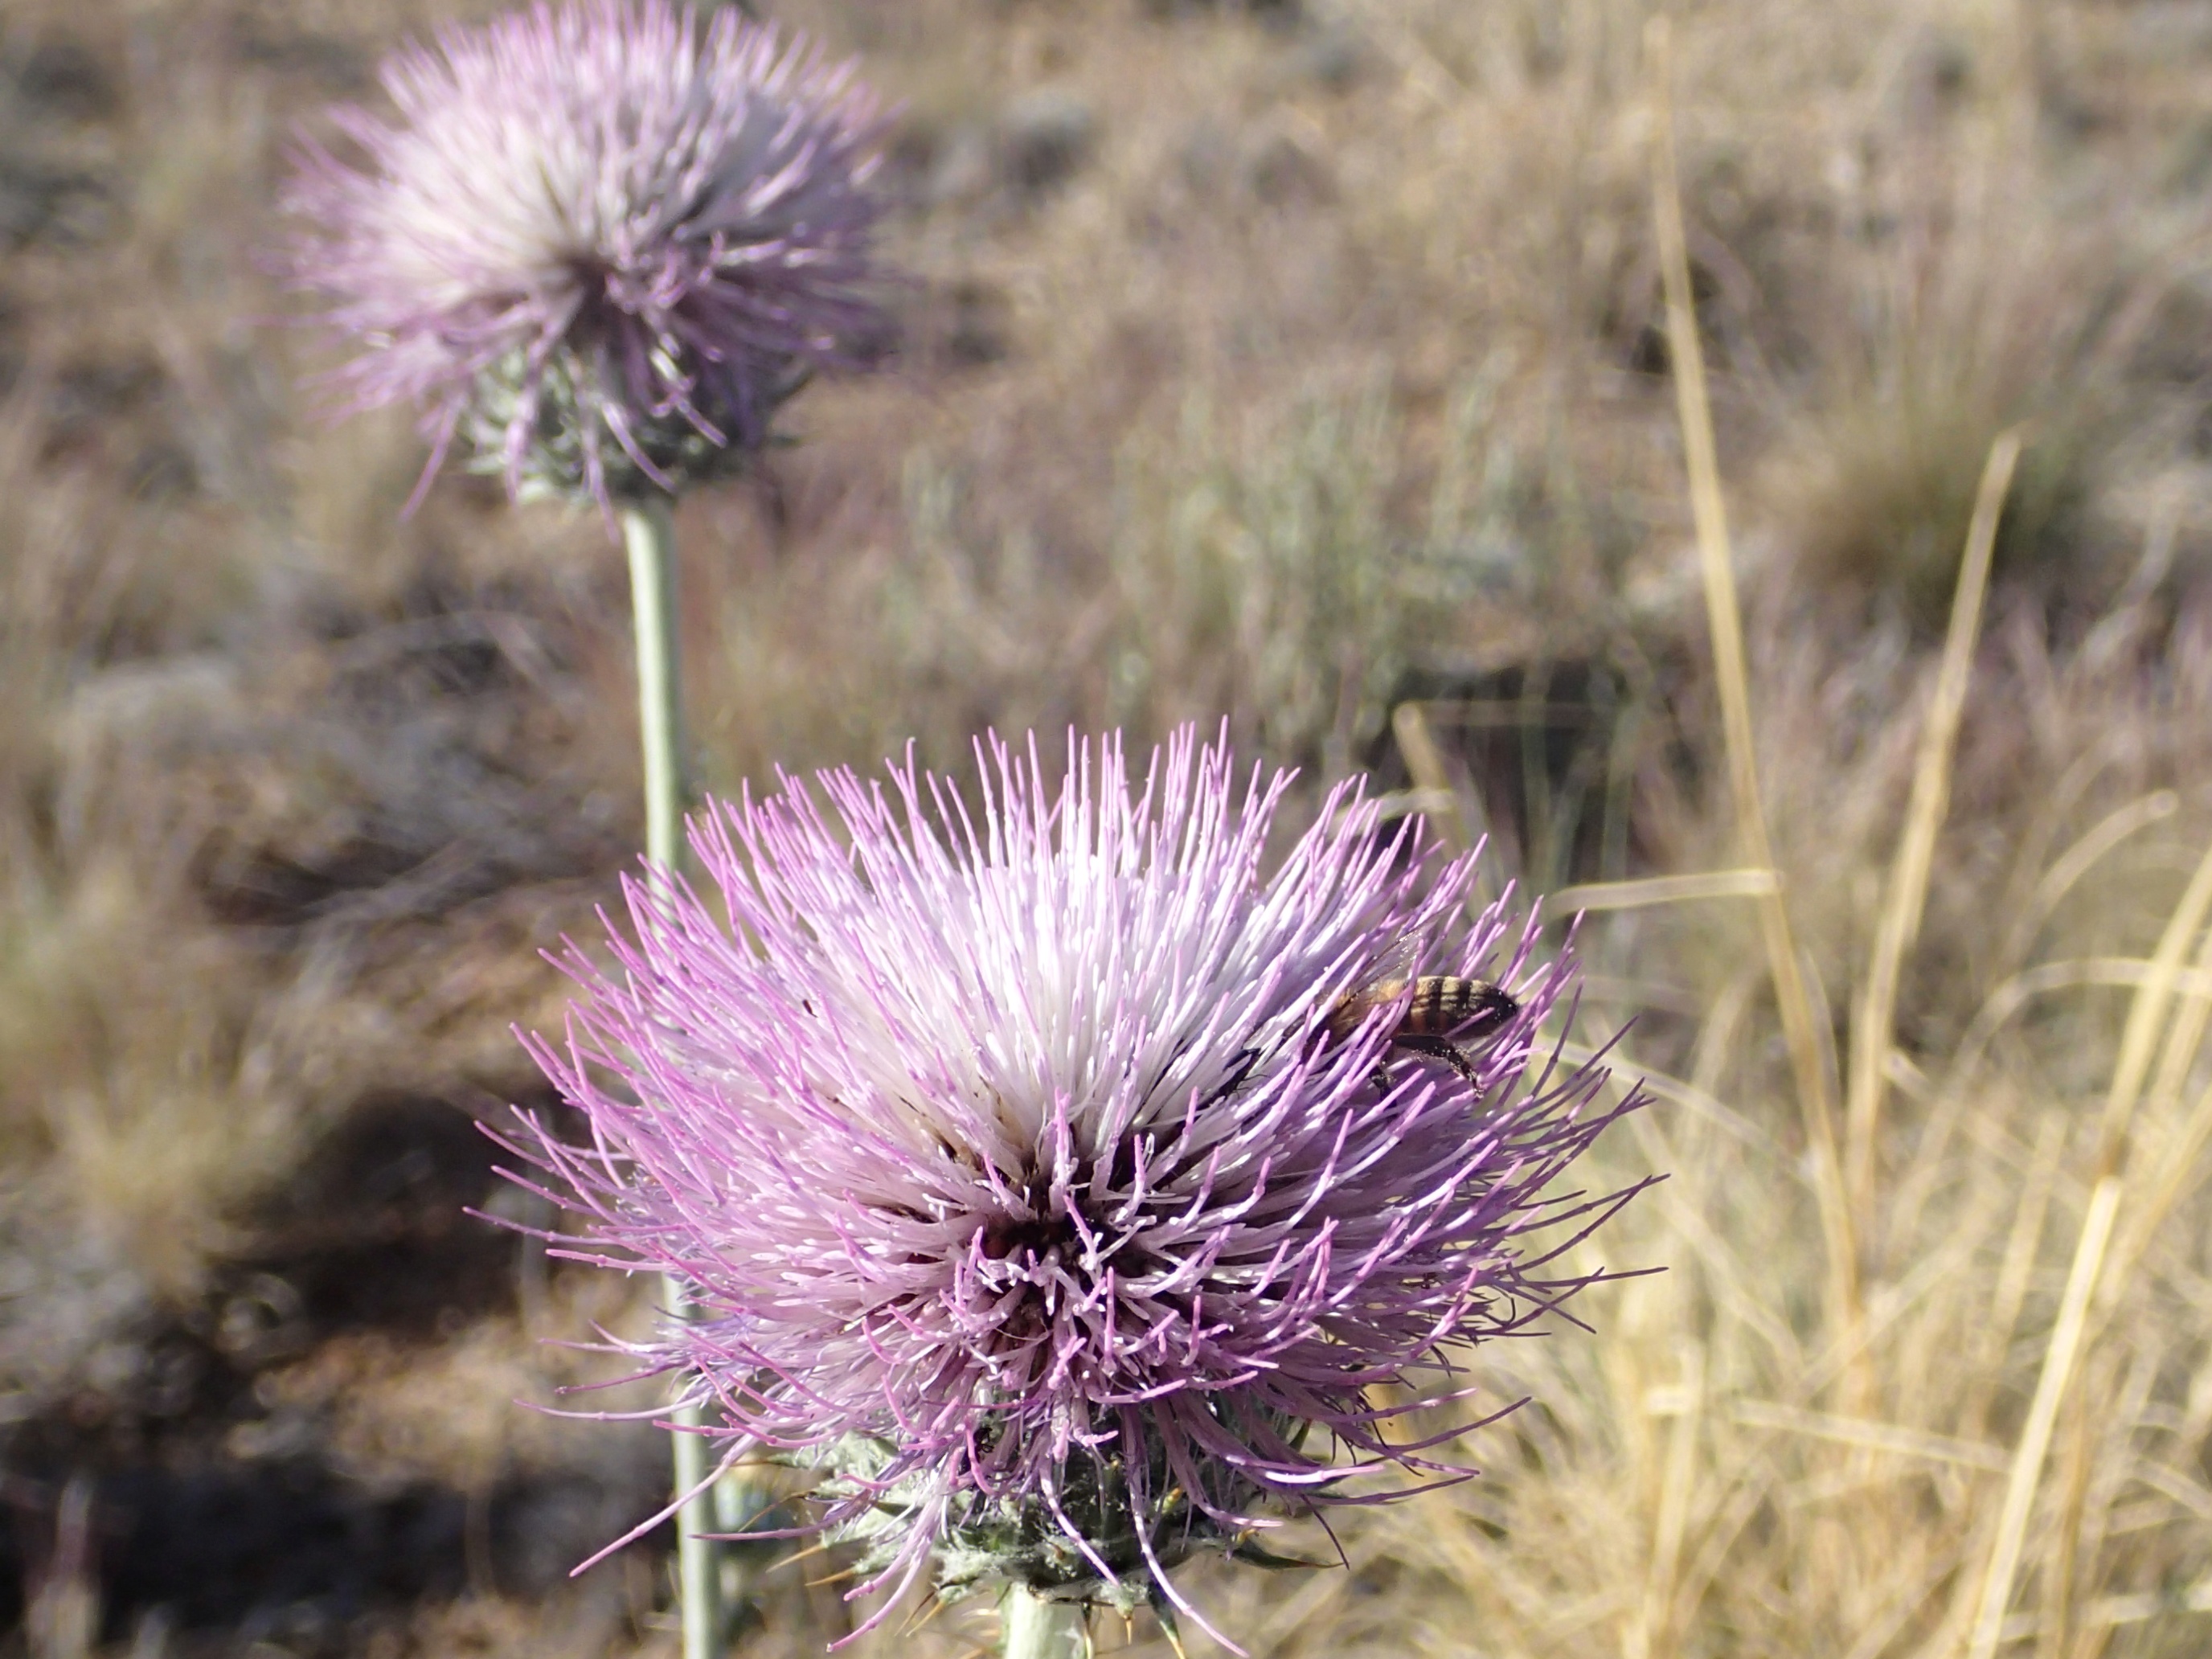
plant, prairie, flower, botany, flora, fauna, wildflower, thistle, flowering plant, daisy family, silybum, grass family, land plant, artichoke thistle